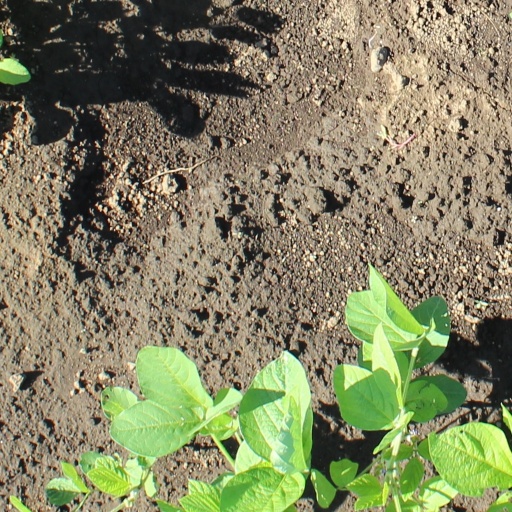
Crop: soybean